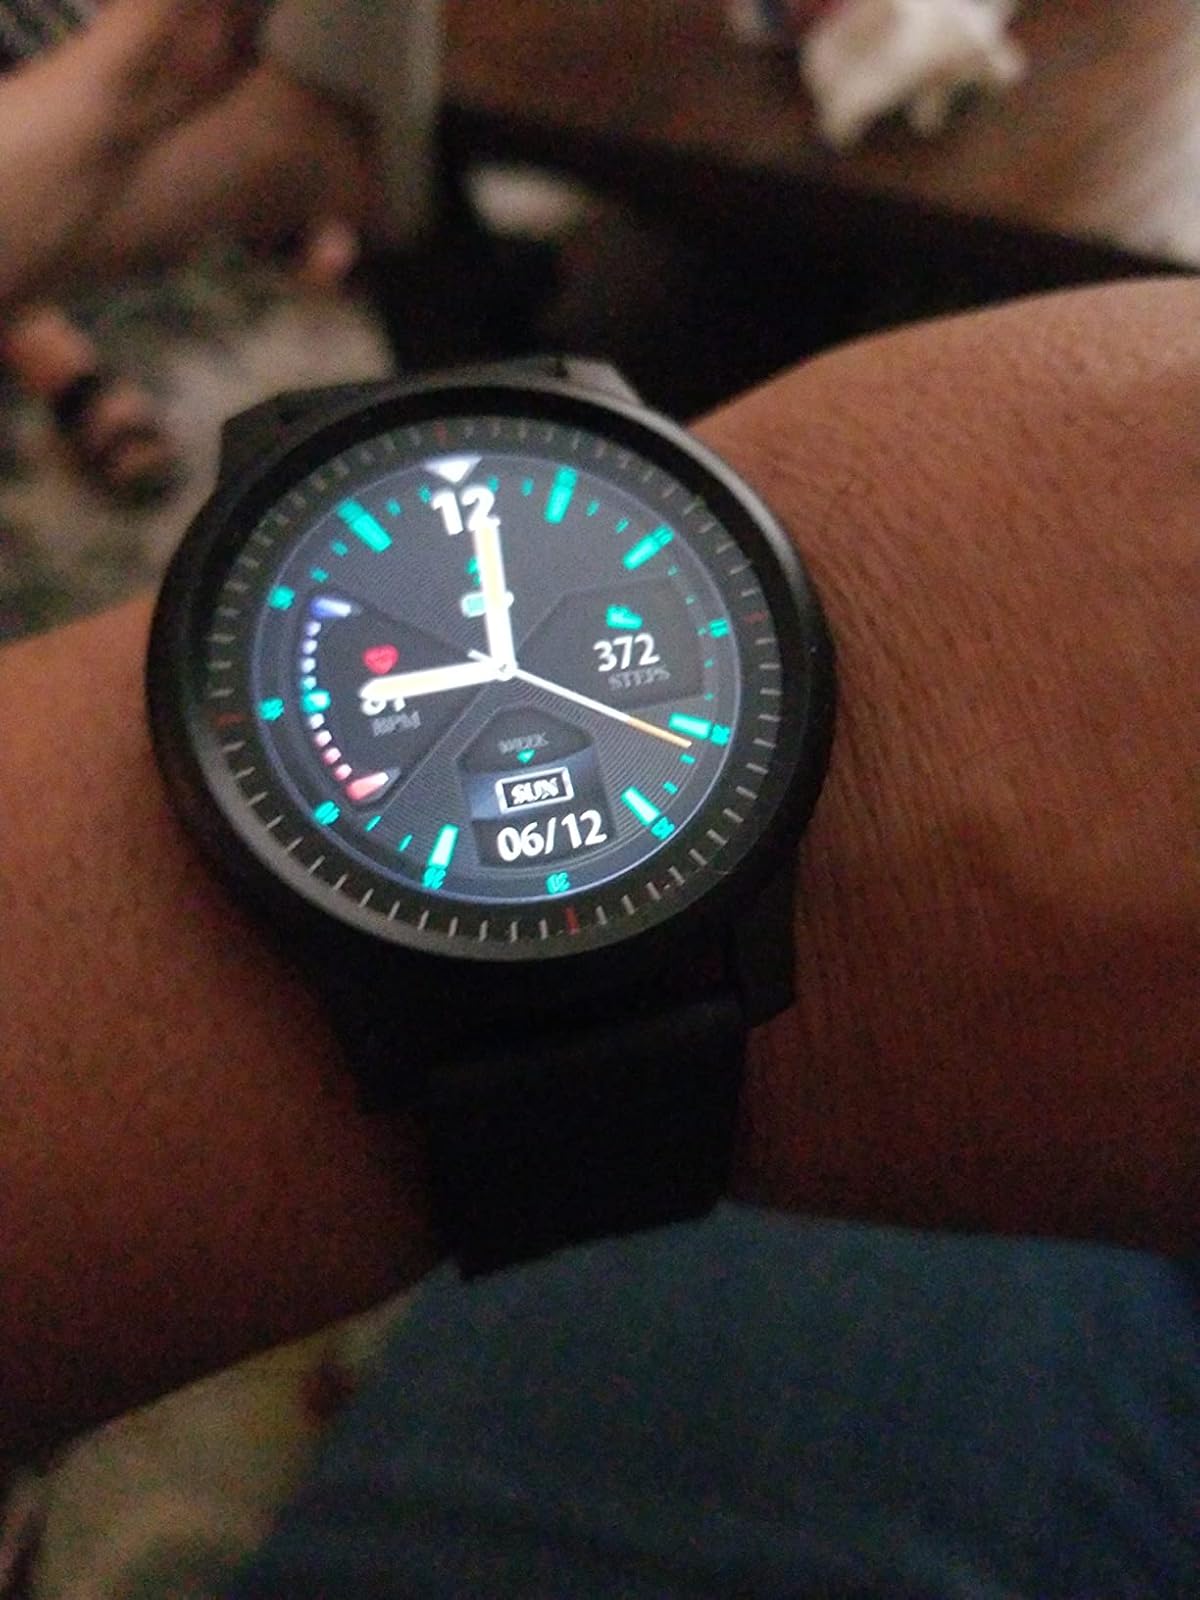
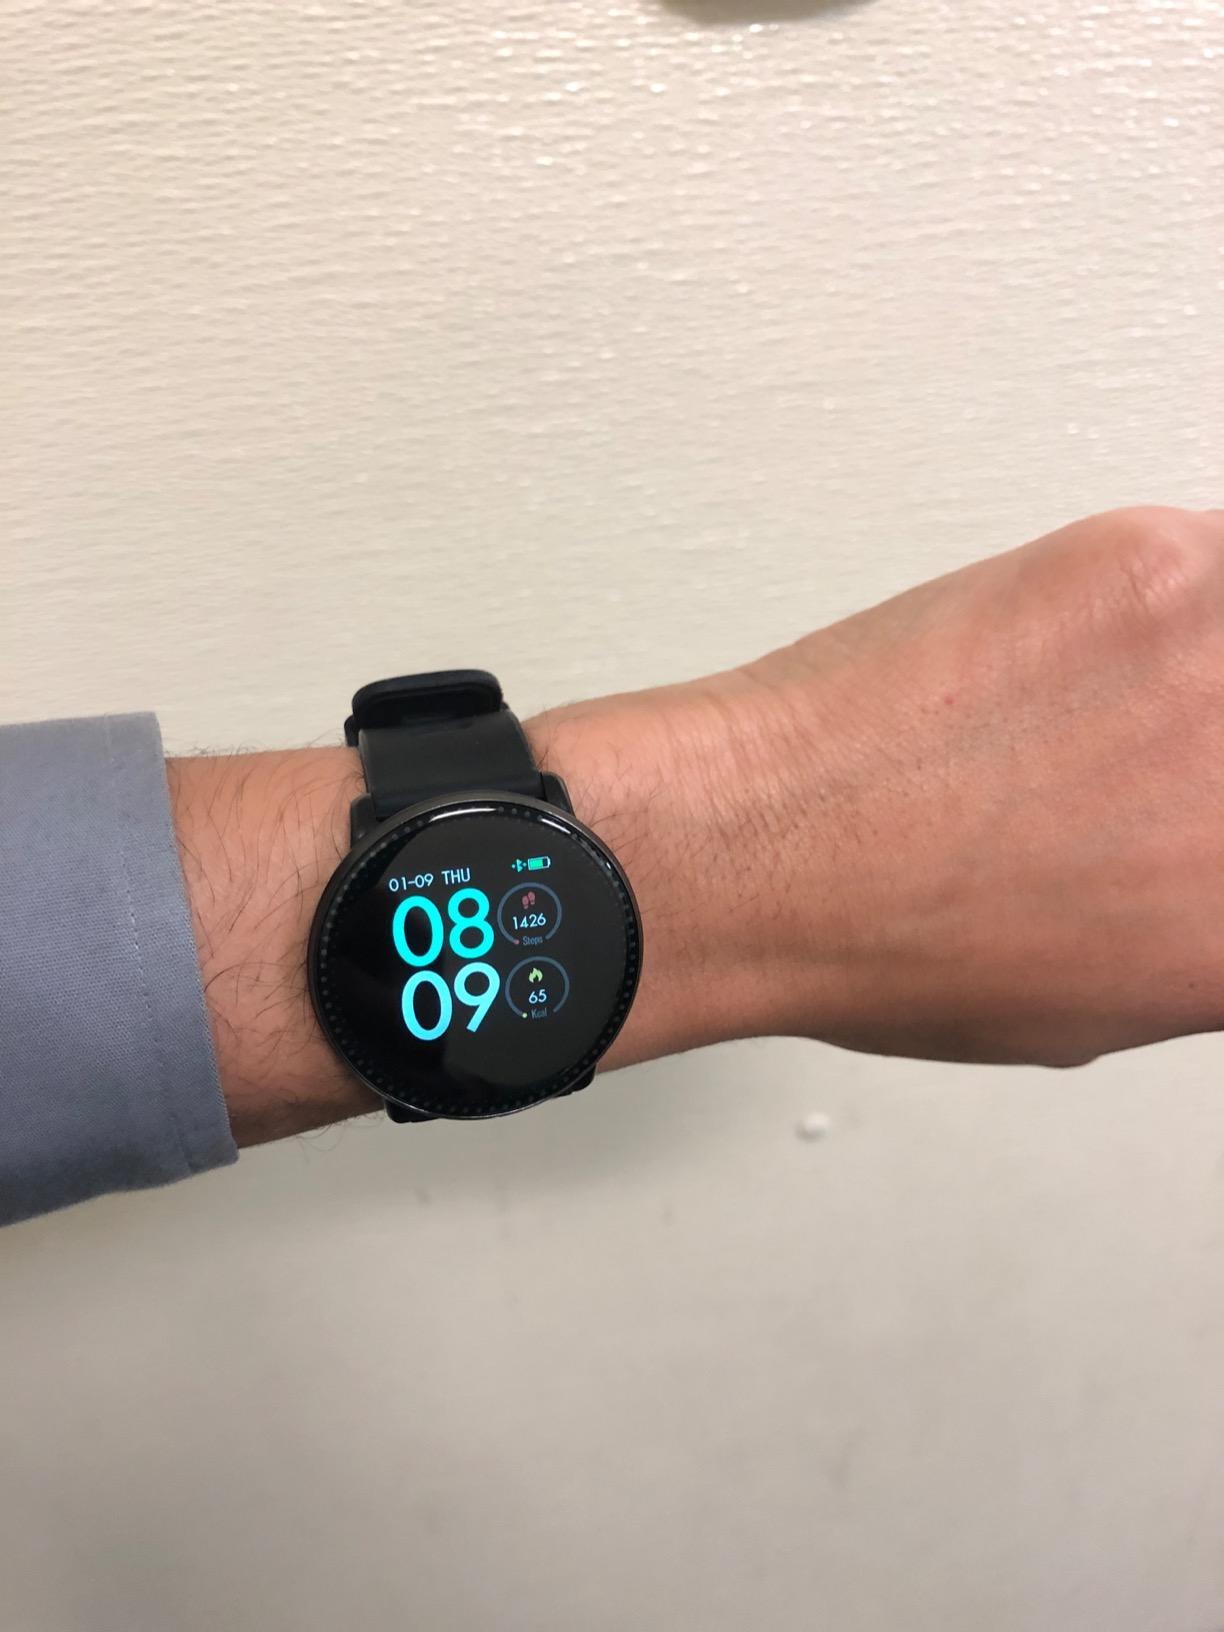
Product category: smartwatch
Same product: no